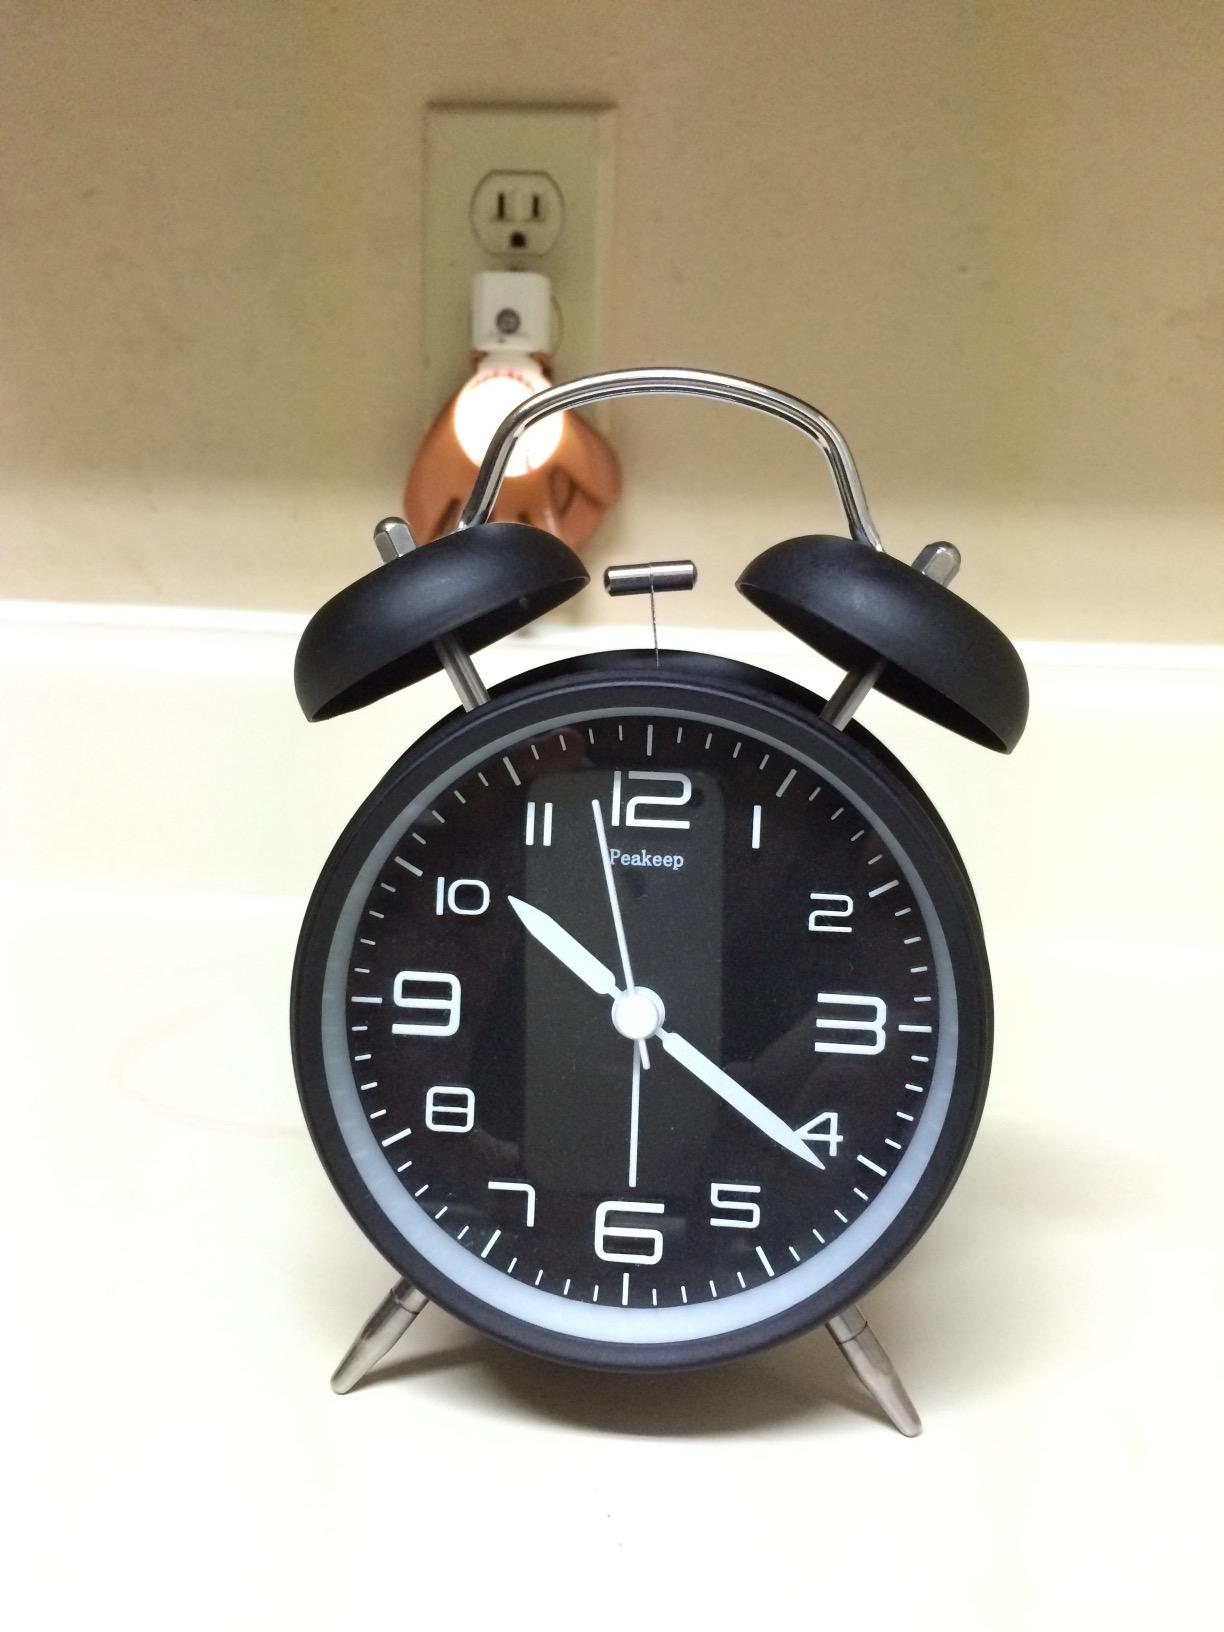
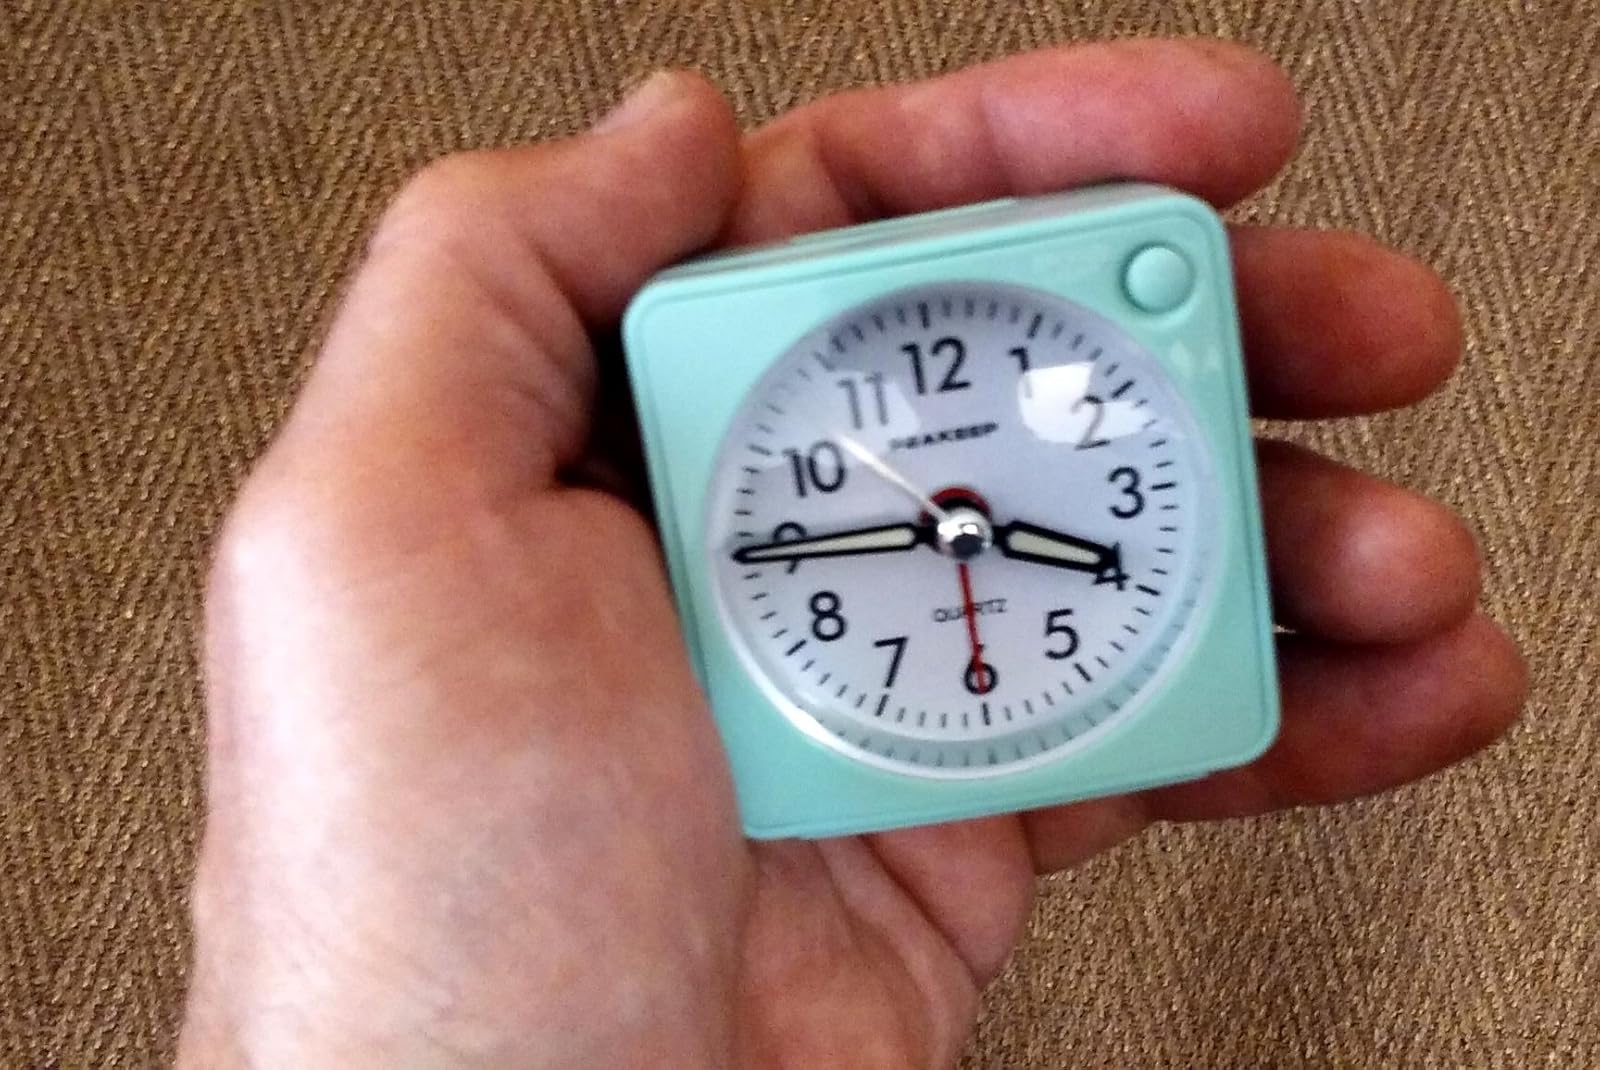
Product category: clock
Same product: no